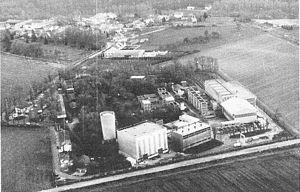
La batterie de Bouviers, située sur la commune de Guyancourt dans les Yvelines, est une ancienne batterie militaire construite en 1879 et occupée par l'armée jusqu’en 1932. À partir de 1933, elle est louée à la société Hispano-Suiza qui l'utilise comme usine et construit à sa périphérie des bâtiments industriels.